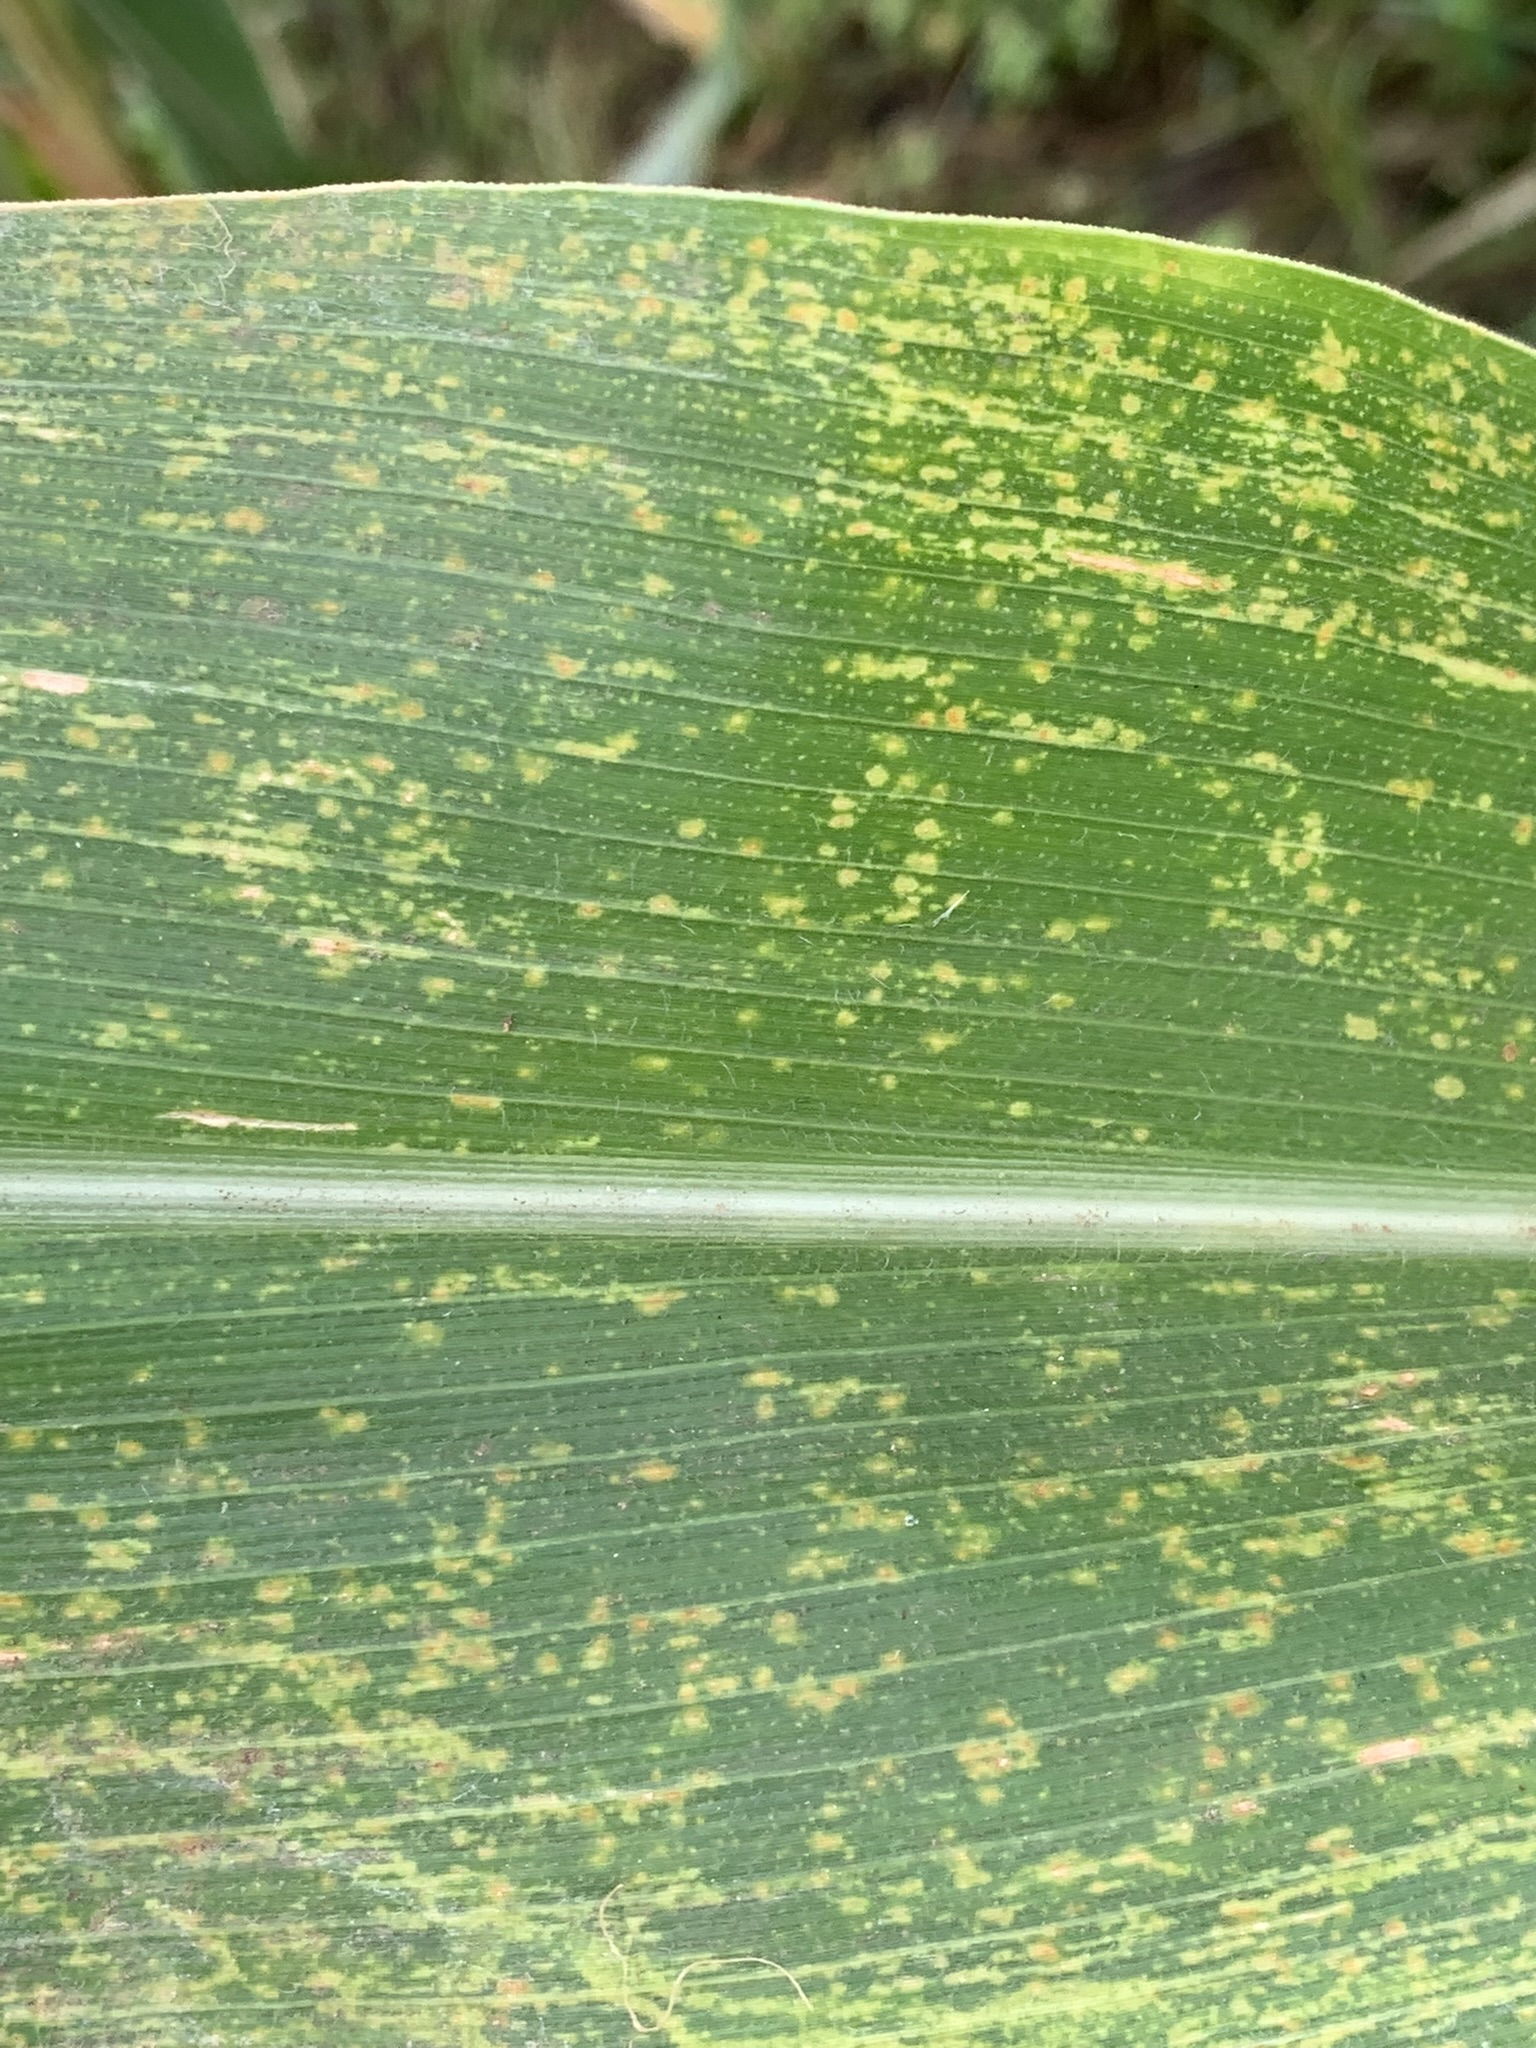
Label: MLN